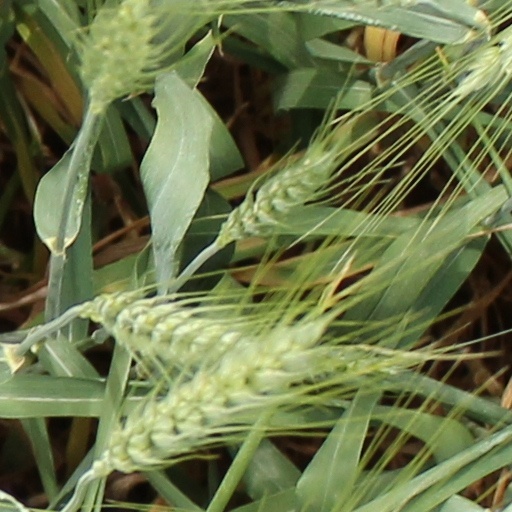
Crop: wheat